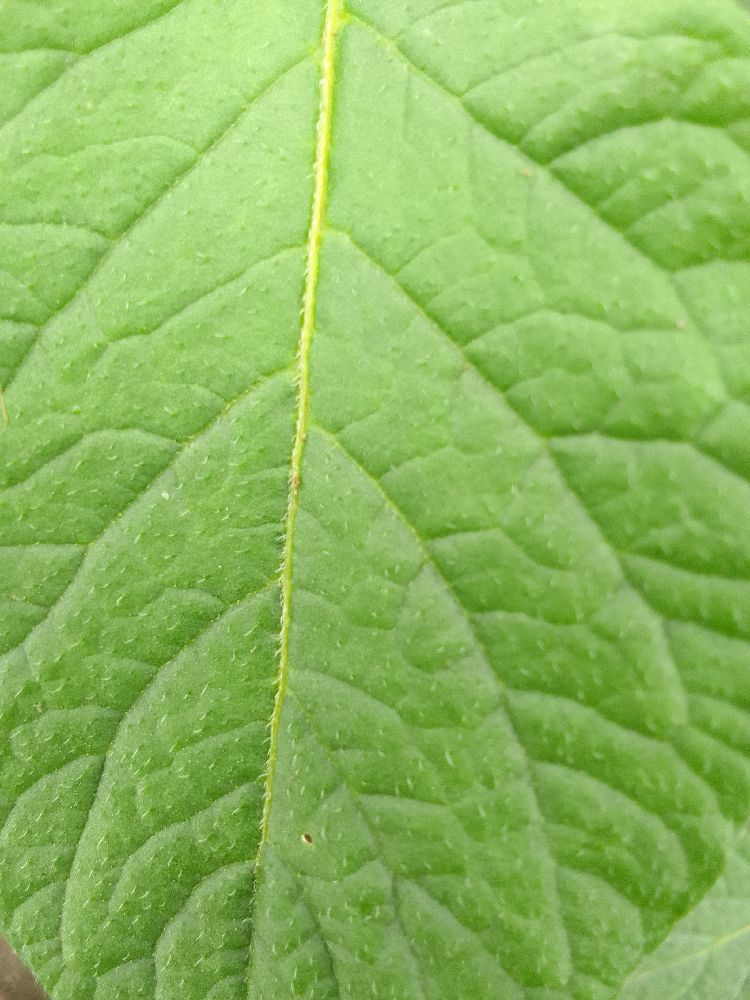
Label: Healthy